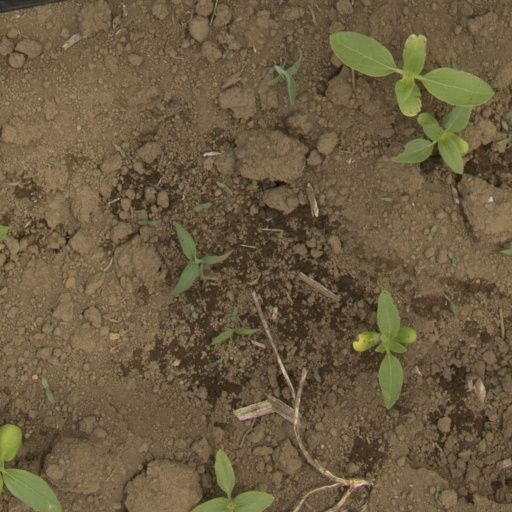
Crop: Jerusalem artichoke